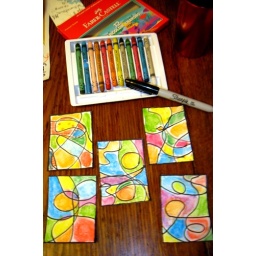
ATCs by 8yo using black sharpie and water color crayons - colored then painted.